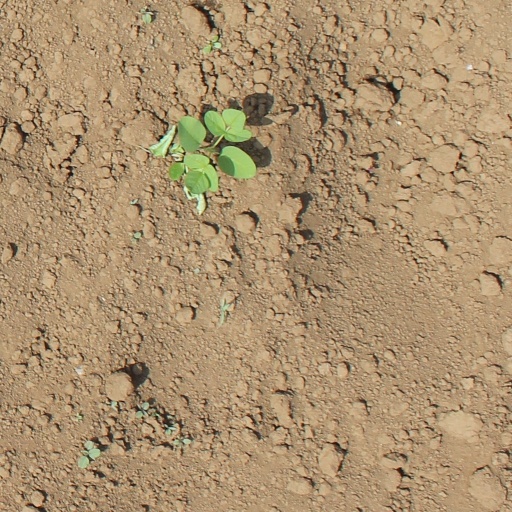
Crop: soybean